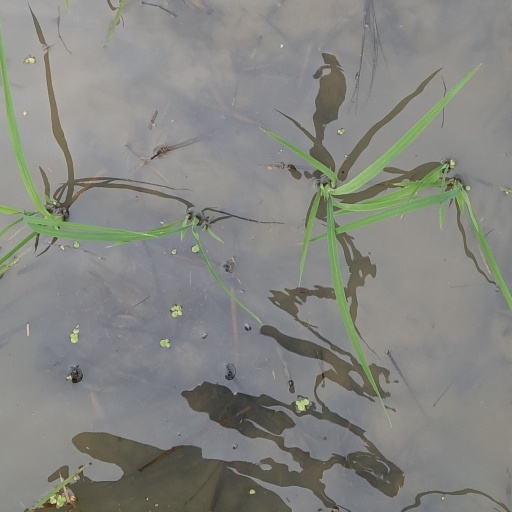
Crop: rice